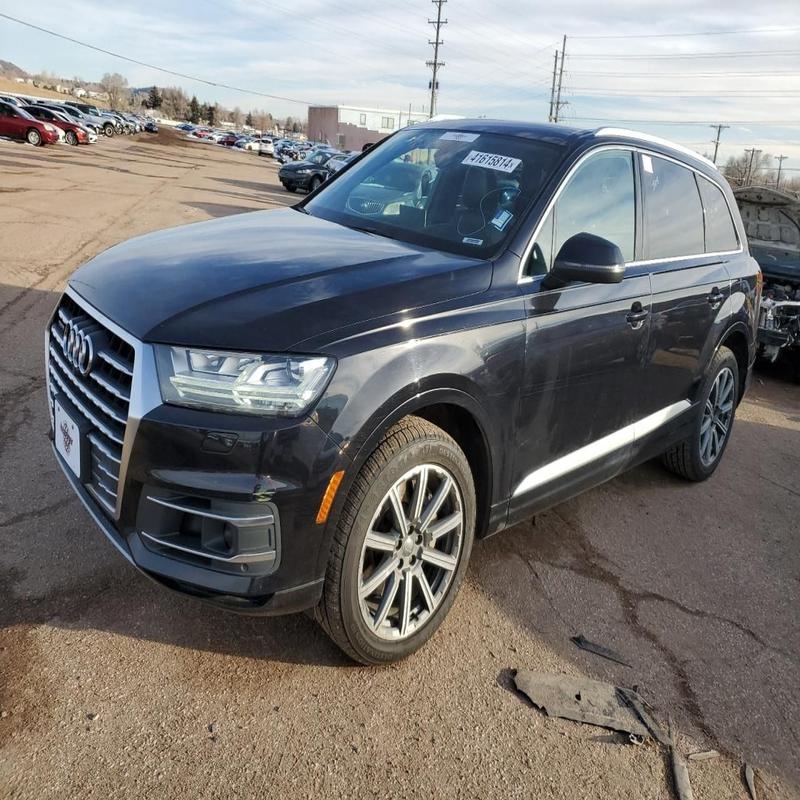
Aucun dommage détecté.
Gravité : aucun